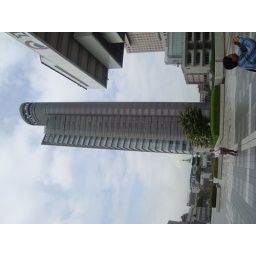
so obviously, the ground floor is not visible in the photo